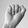
ASL letter: A